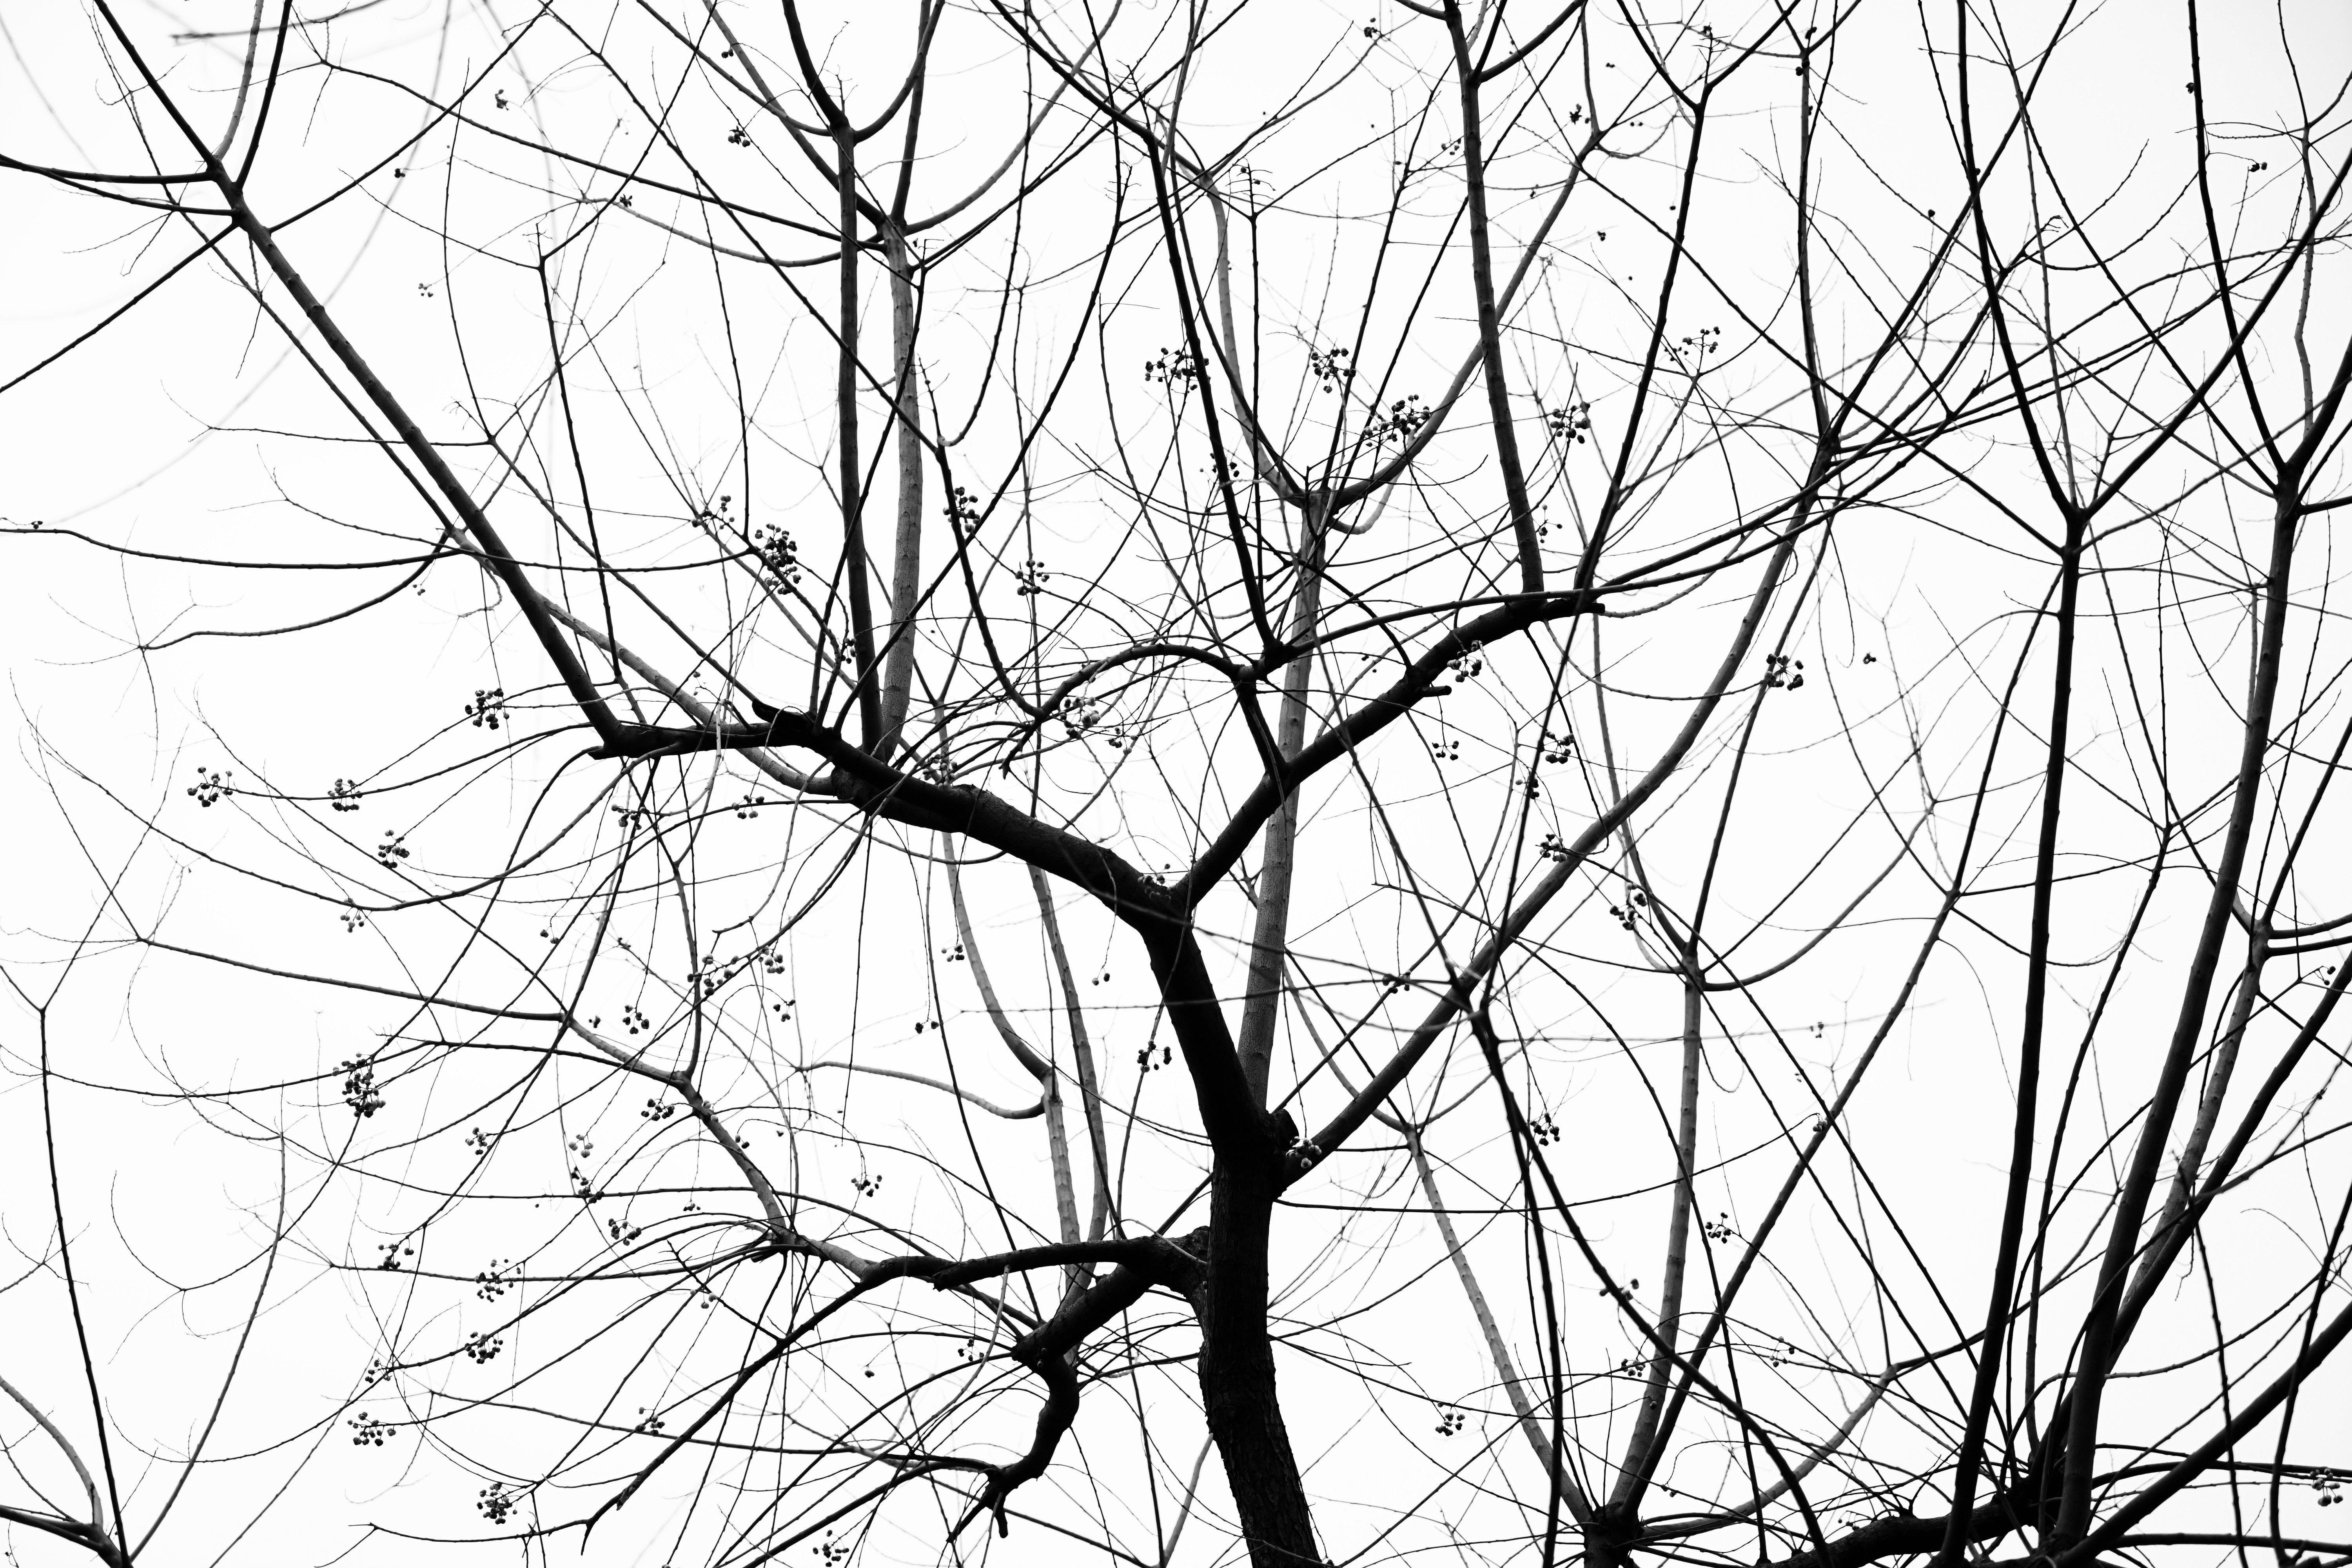
tree, branch, cold, black and white, line, monochrome, season, artwork, twig, sketch, drawing, defoliation, line art, monochrome photography